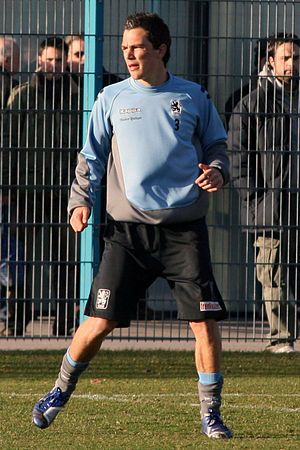
Marcel Schäfer
Marcel Schäfer er en tysk fodboldspiller, der spiller som venstre back hos Bundesliga-klubben VfL Wolfsburg. Han har spillet for klubben siden 2007, hvor han kom til fra 1860 München. I 2009 hjalp han Wolfsburg til klubbens første tyske mesterskab nogensinde.